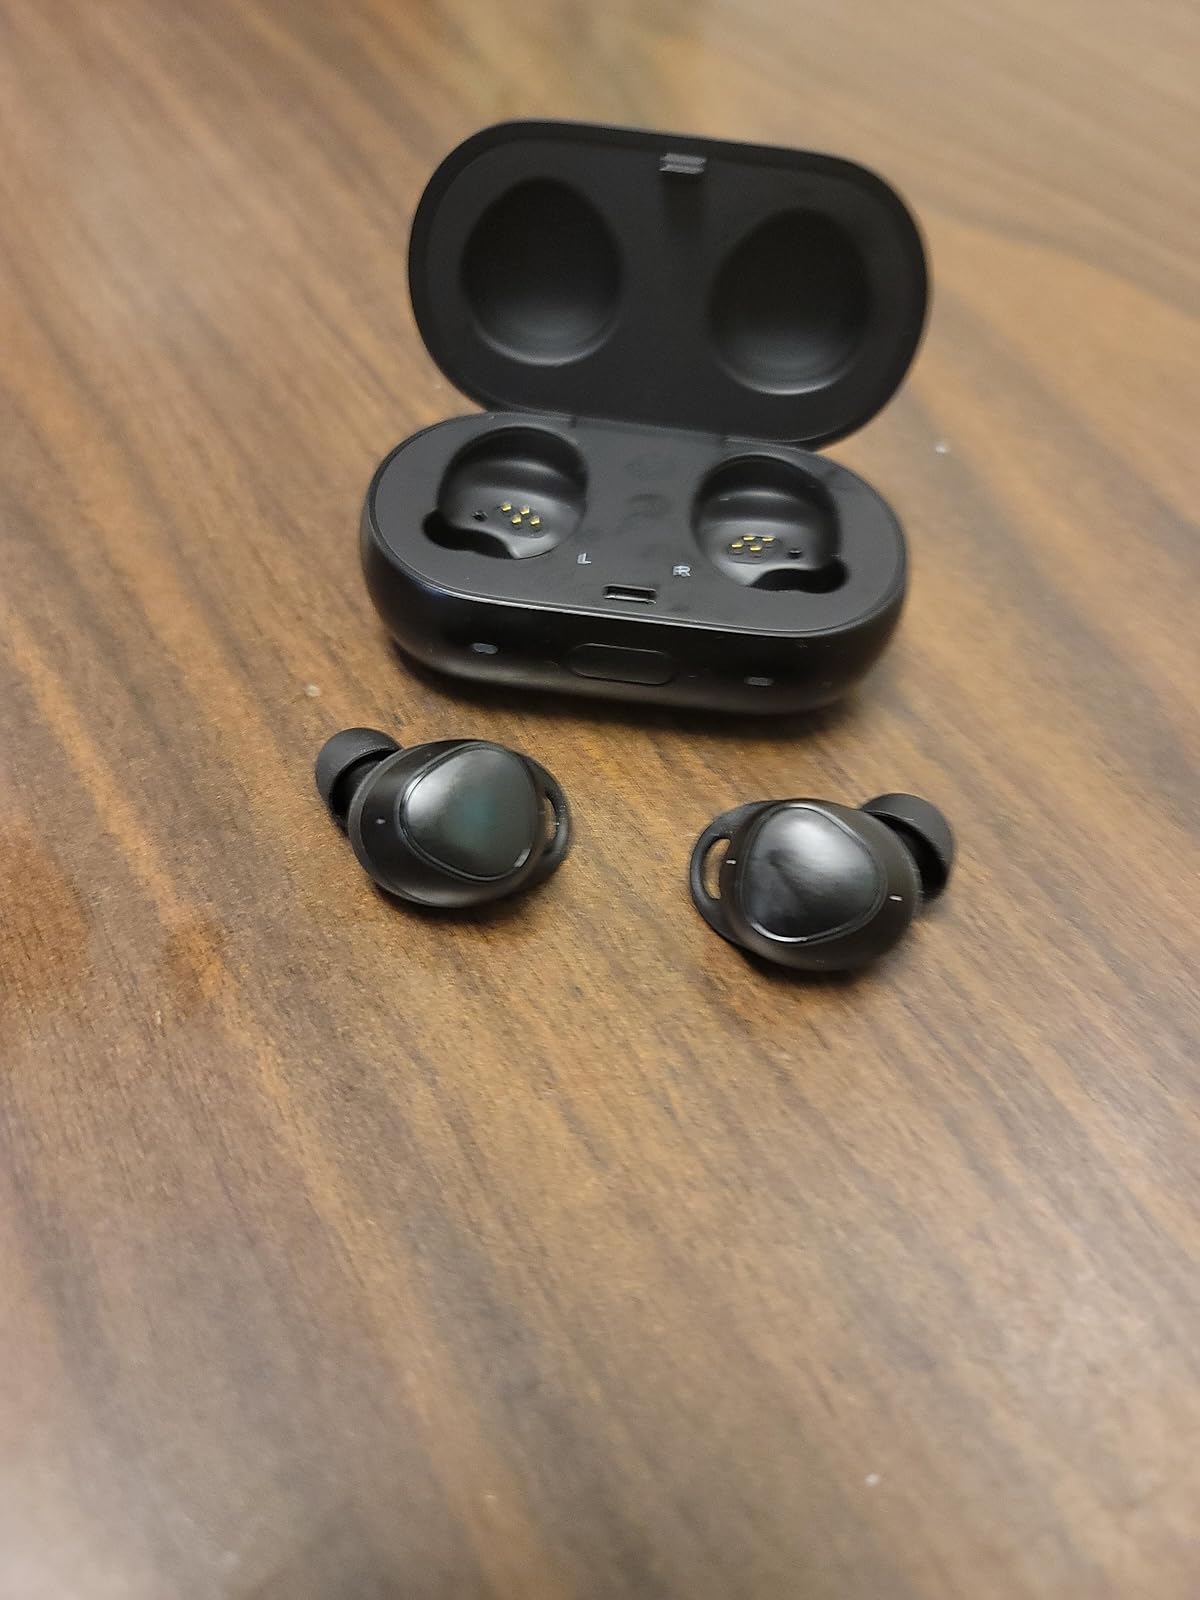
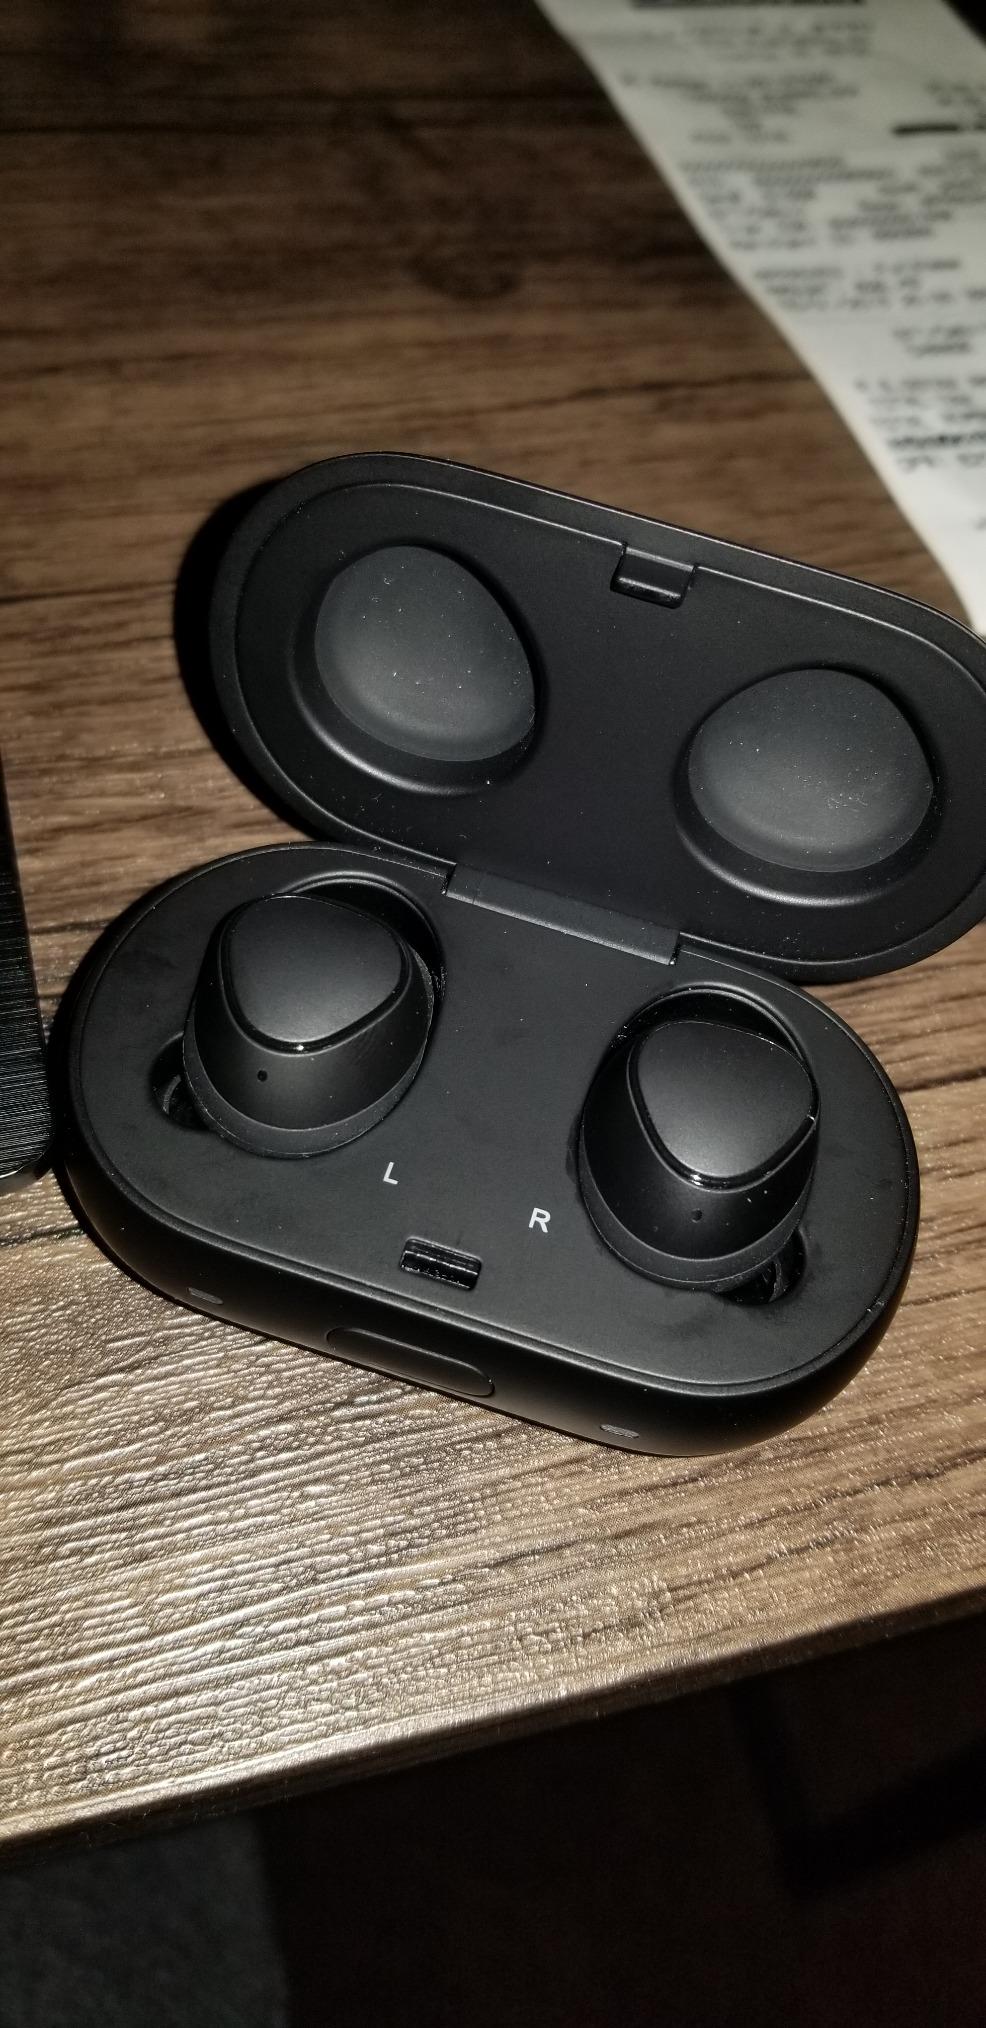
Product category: earbuds
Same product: yes